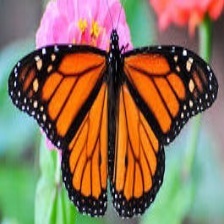
Species: MONARCH
Butterfly family (ImageNet category): monarch